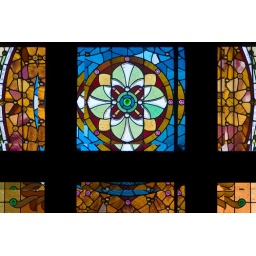
A stained glass window in Science Hall on UW Madison campus.